Brothertoft

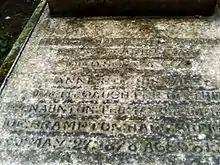
The gravestone of Thomas and Anne Gee at Brothertoft.

Thomas Gee died in 1871, leaving his wife, Ann Leman Gee, as occupant of the Hall until her death in 1878. They are both buried at Brothertoft. The Hall was subsequently occupied in turn by Frederick Curtois, Charles James Small, Henry Peart, and Ebenezer Larrington, It is still occupied today. Brothertoft Hall, built around 1780 and substantially extended about 1850, is now a Grade II listed building.